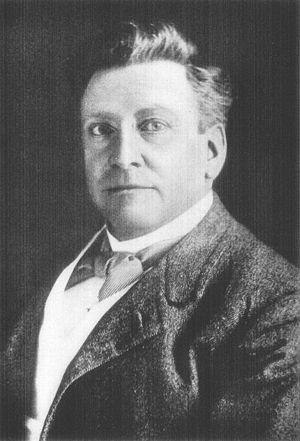
William Lever ou William Hesketh Lever, 1ᵉʳ vicomte de Leverhulme, est un industriel britannique, connu dans le monde anglo-saxon sous le nom de Lord Leverhulme. Fondateur d'une fabrique de savon, Lever Brothers, ce très riche industriel a été également membre du Parlement britannique.